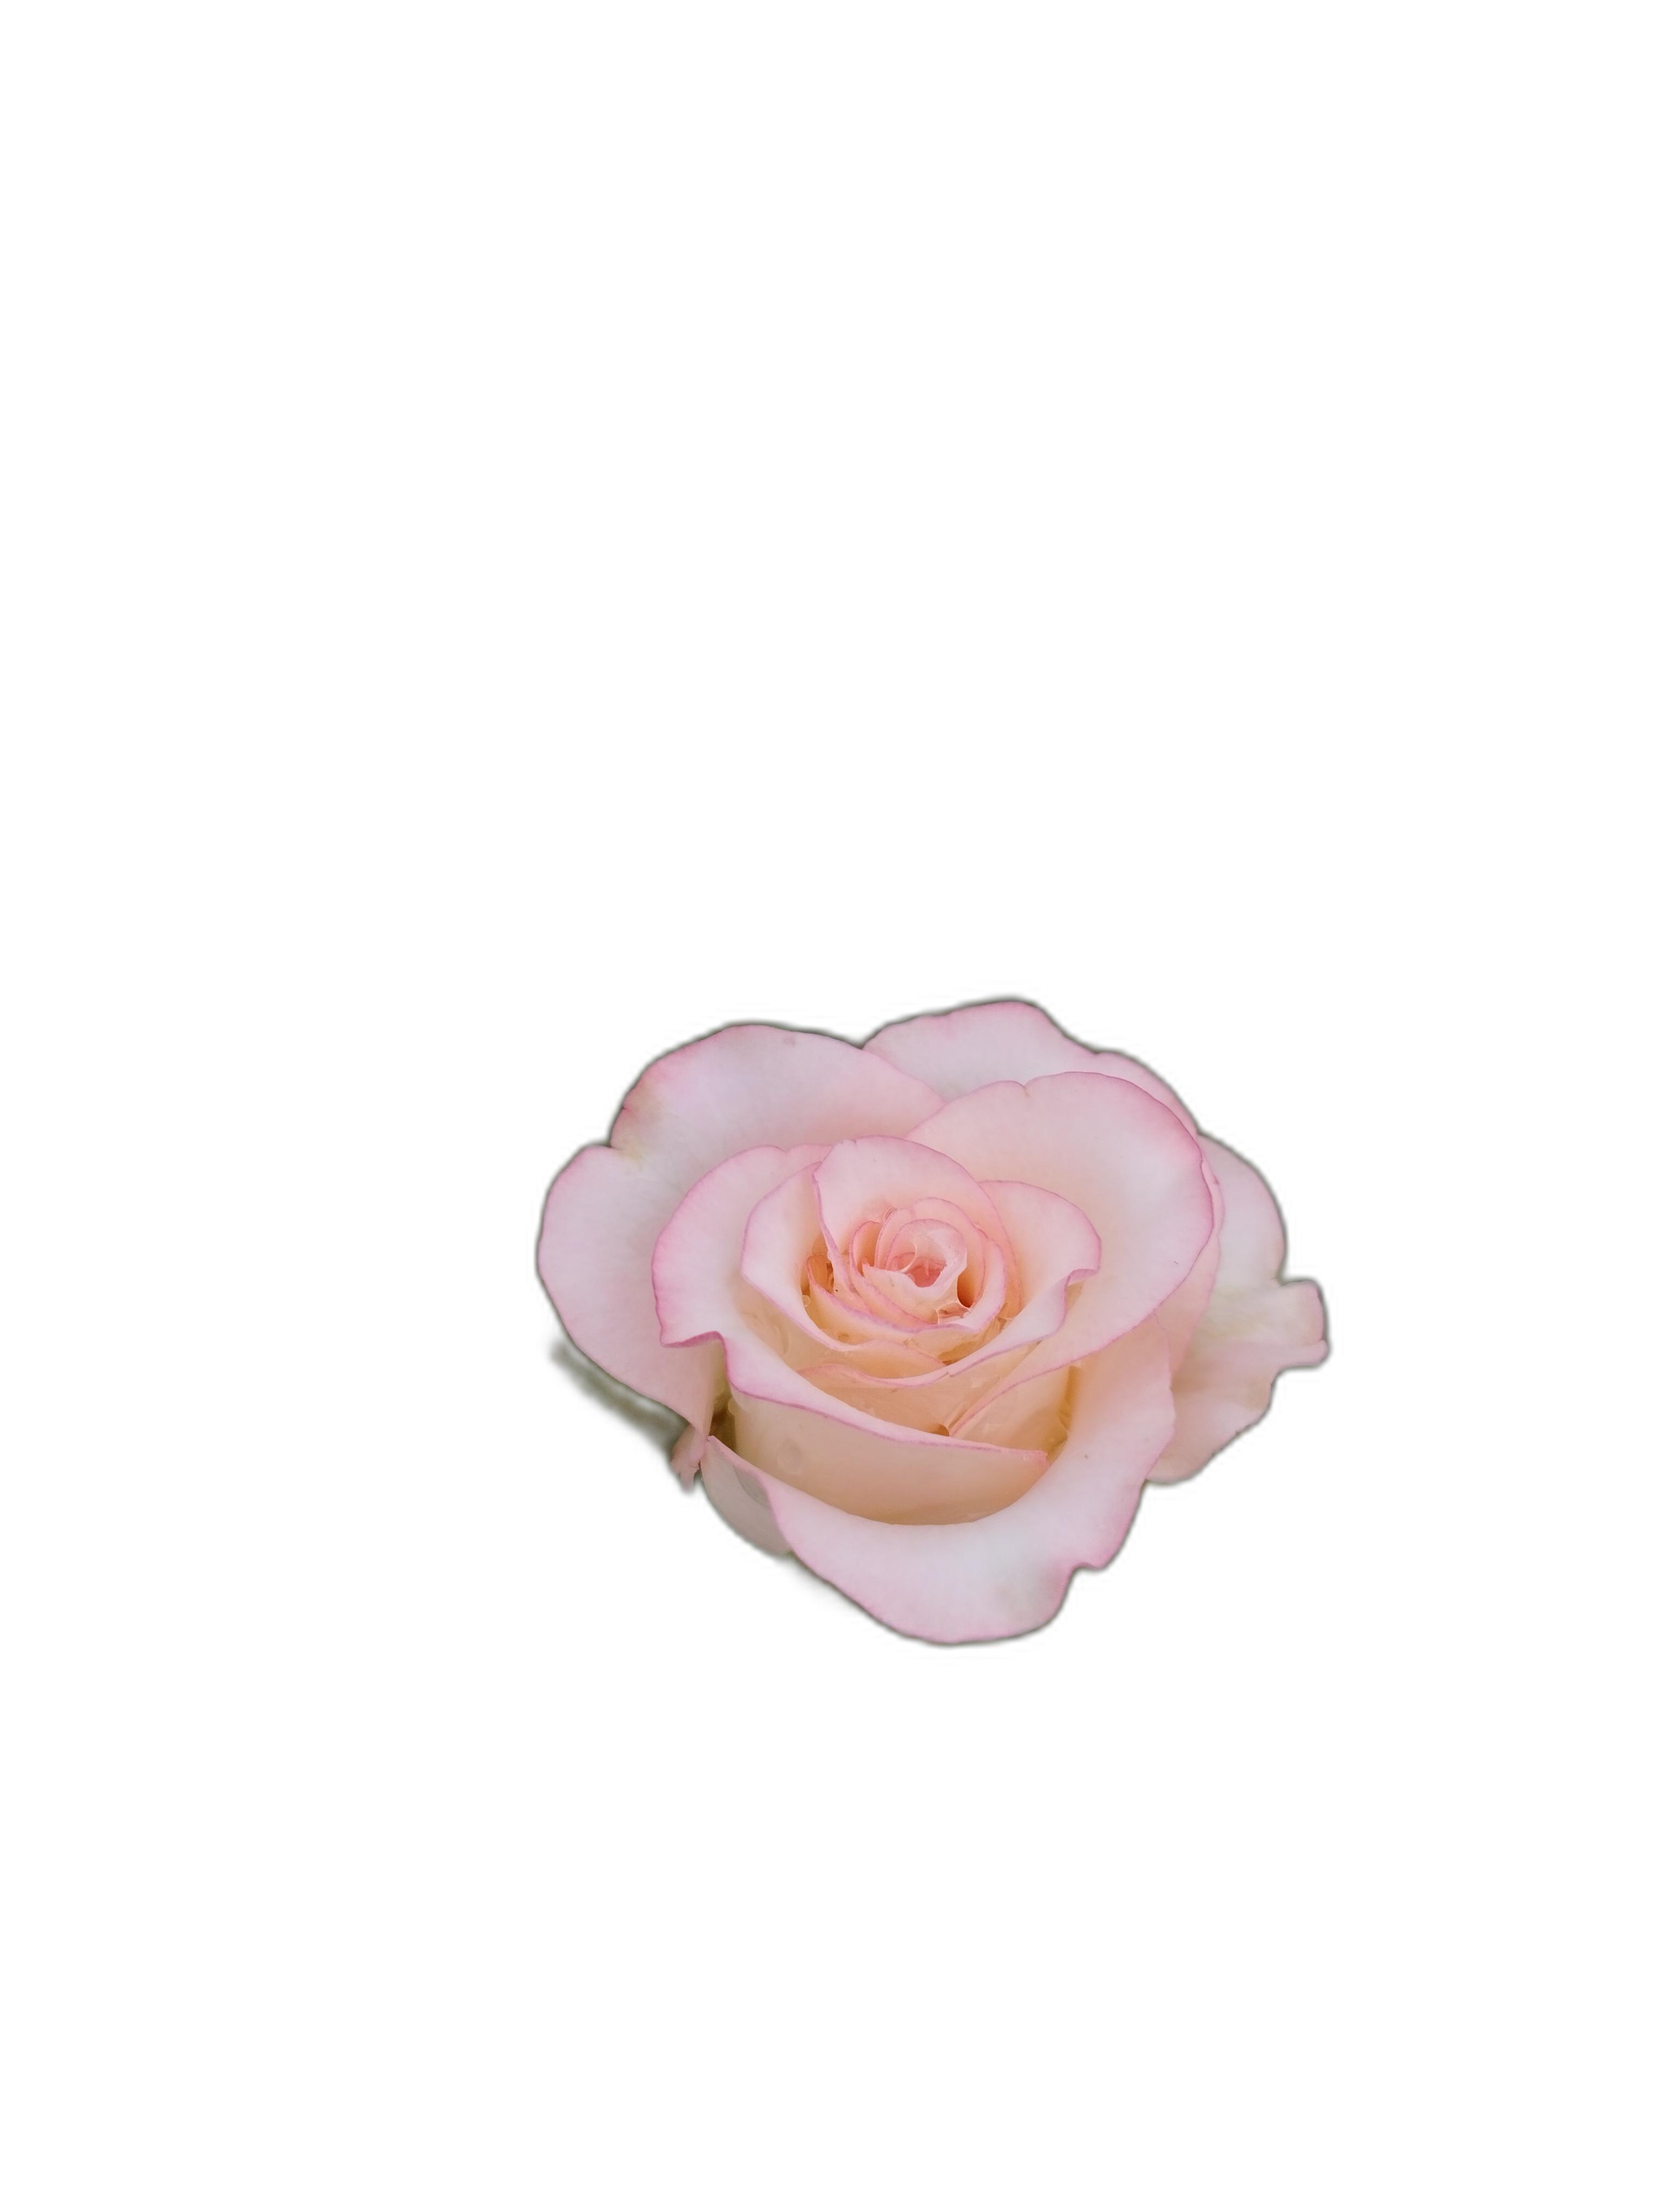
Label: Rose